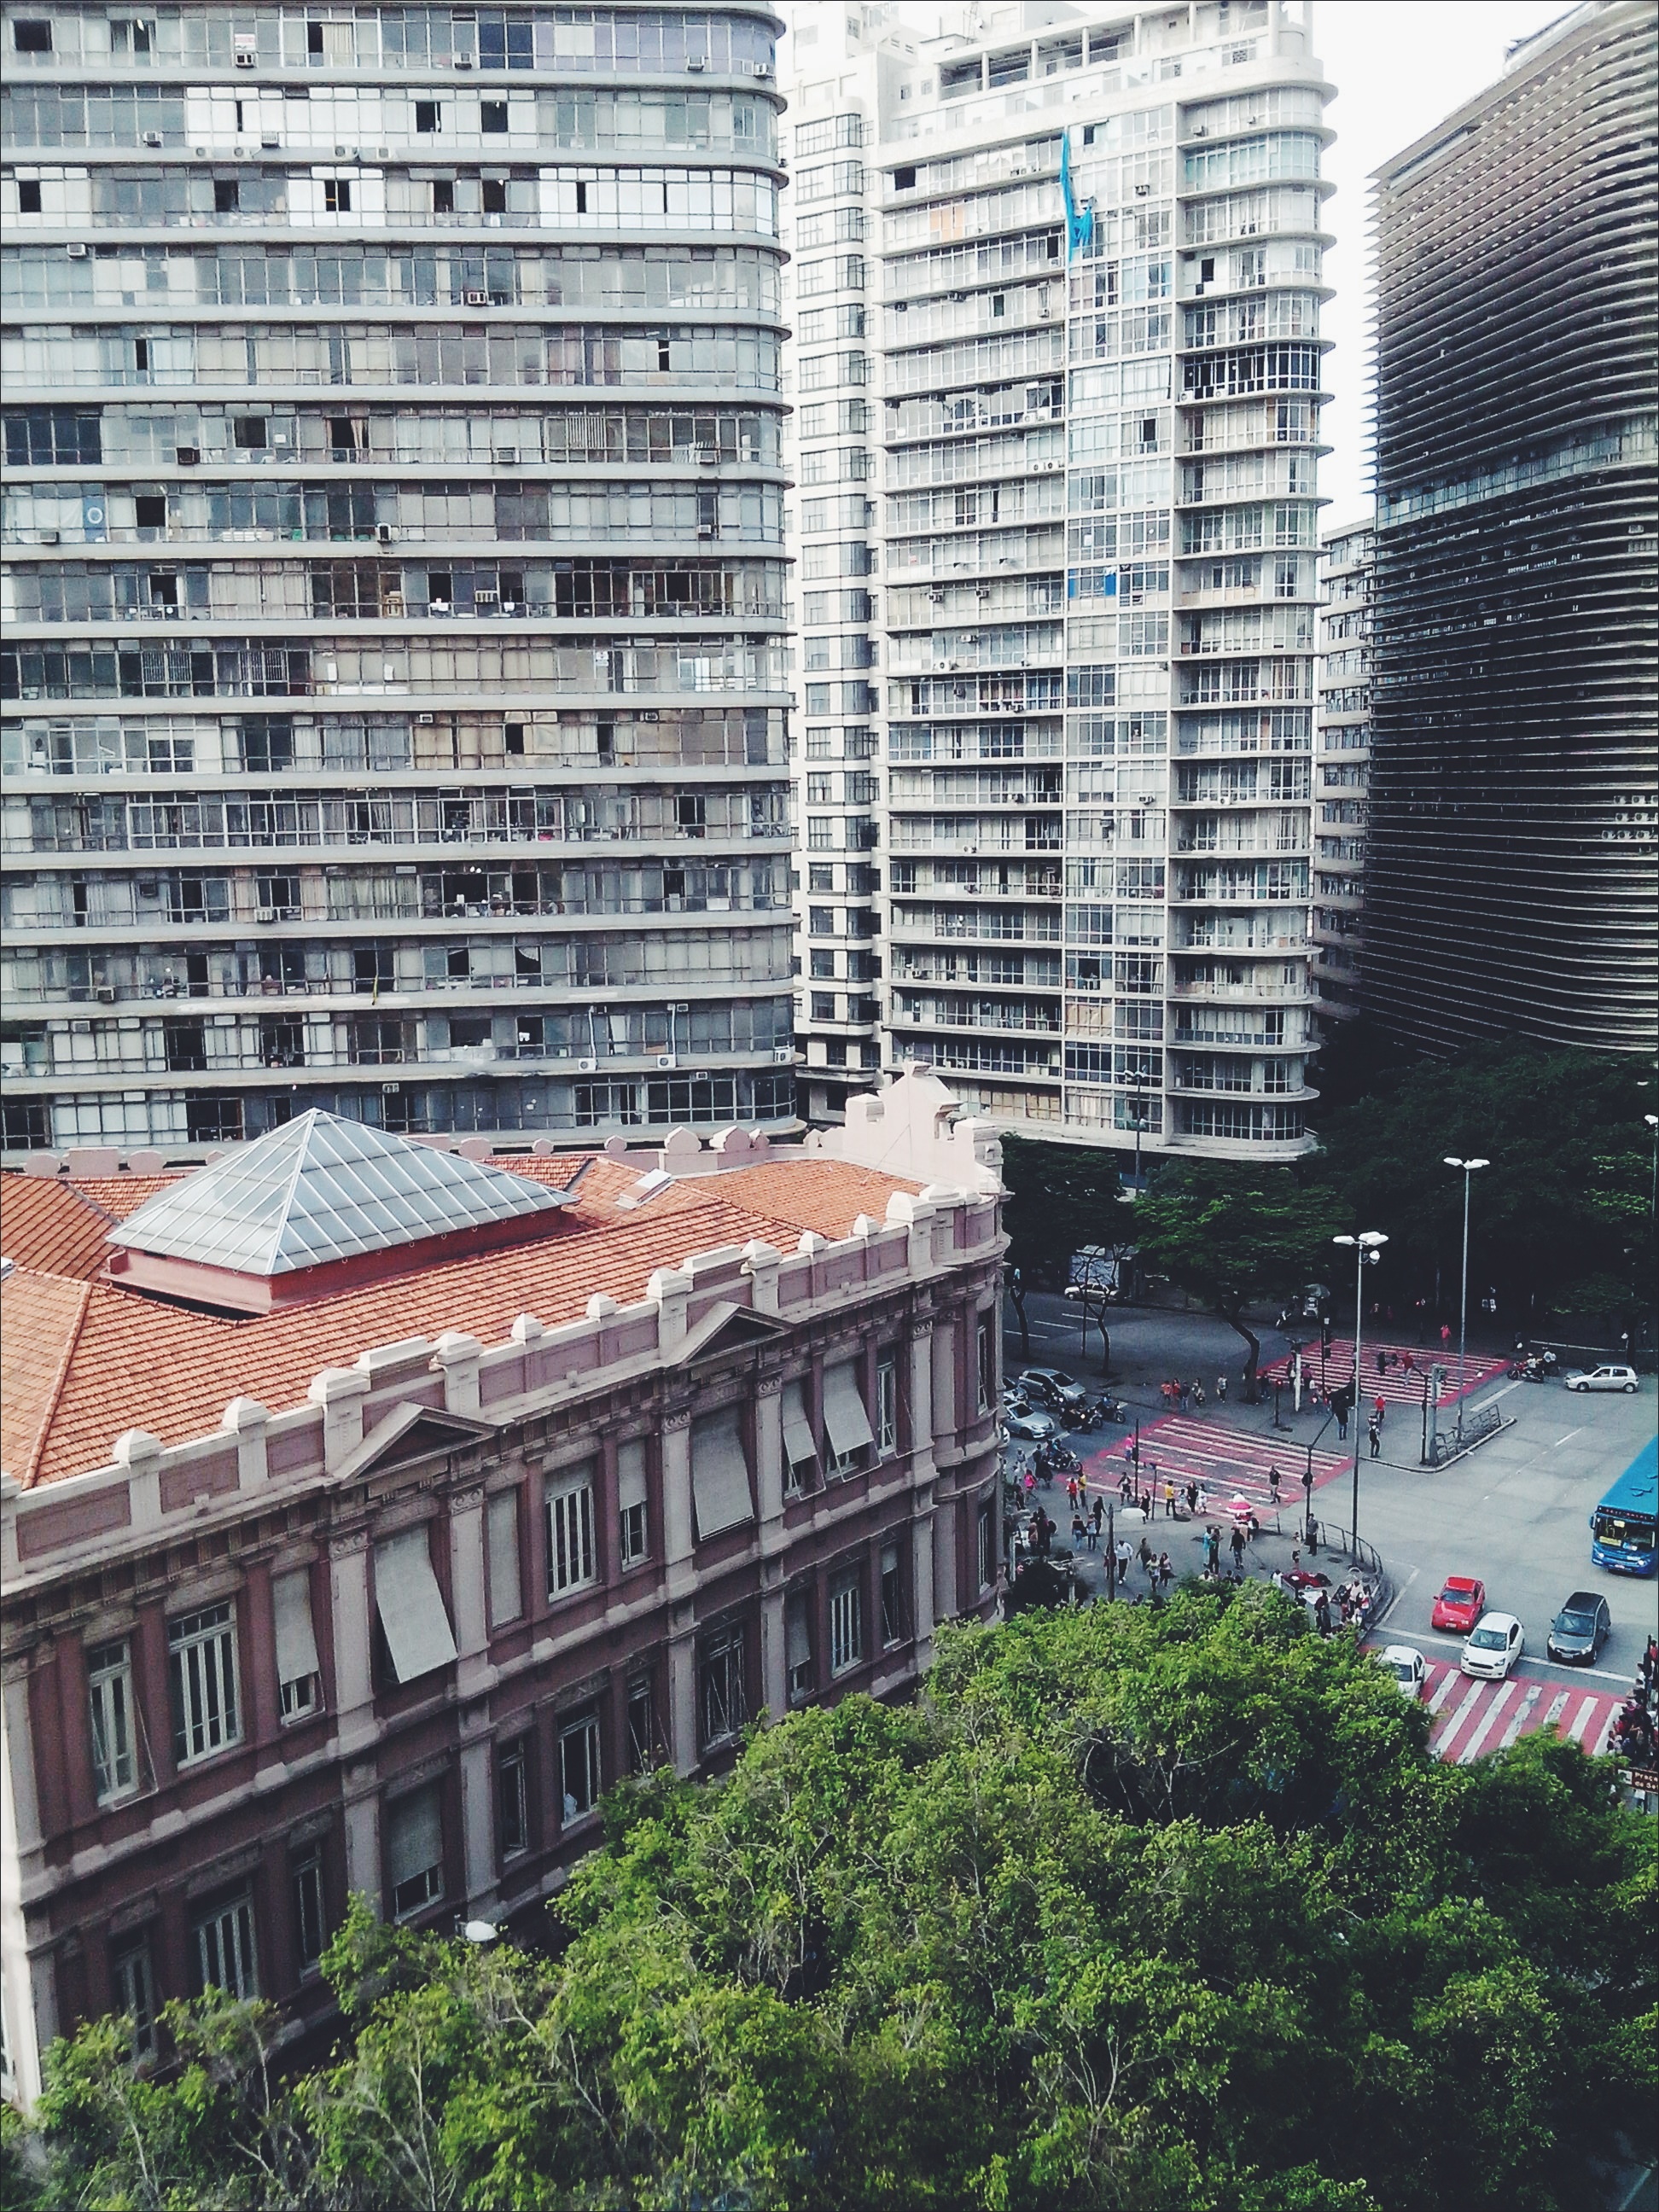
architecture, skyline, town, city, skyscraper, cityscape, downtown, suburb, landmark, facade, tower block, metropolis, condominium, neighbourhood, urban area, residential area, human settlement, metropolitan area